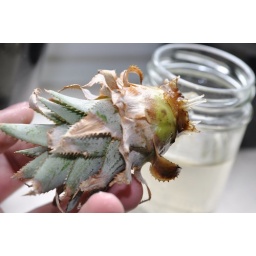
baby pineapple plant. bought a baby pineapple ~1week ago. stayed one week in a water glas